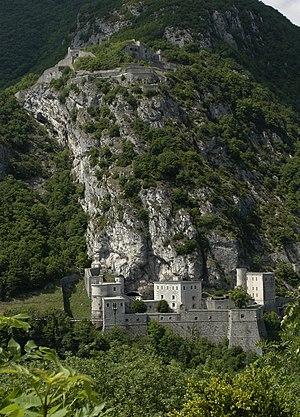
Fort l’Écluse, à Léaz (Ain, Rhône-Alpes, France), depuis la route D 908.
Le secteur défensif du Rhône est une partie de la ligne Maginot, situé entre le secteur fortifié du Jura au nord-est et le secteur fortifié de la Savoie au sud.
Martial Bardet, baron de Maison-Rouge, né le 22 mai 1764 à la Maison-Rouge, commune de Peyrilhac et mort le 3 mai 1837 au même endroit, est un général de division français du Premier Empire.
Le Fort l'Écluse ou Fort de l'Écluse et plus anciennement Fort de la Cluse est un ouvrage militaire fortifié, des XVIᵉ et XVIIᵉ siècles profondément modifié vers 1830, construit à flanc de montagne pour contrôler le défilé de l'Écluse passage du Rhône en sortie ouest du bassin genevois en France. C'est un site classé qui offre les vestiges de plusieurs siècles d'architectures militaires, tours, tourelles de guet, meurtrières, échauguettes, casemates, chambres à munitions, etc. Il fut construit en réemployant les vestiges de l'ancien château fort des sires de Gex fondé entre 1225 et 1277, connu sous le nom de château de la Cluse de Gex.
Le 133ᵉ régiment d'infanterie, appelé Le régiment des Lions, est un régiment d'infanterie de l'Armée de terre française créé par Napoléon Ier à partir du régiment de l'Île-de-Ré en 1812.
Collonges est une commune française située dans le département de l'Ain en région Auvergne-Rhône-Alpes.